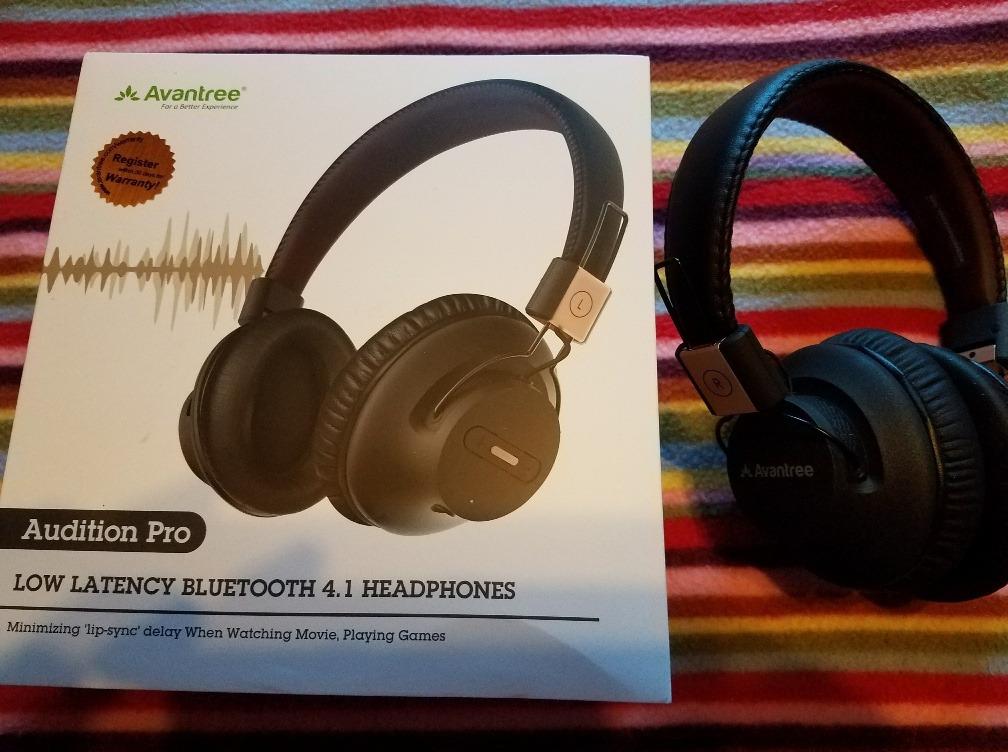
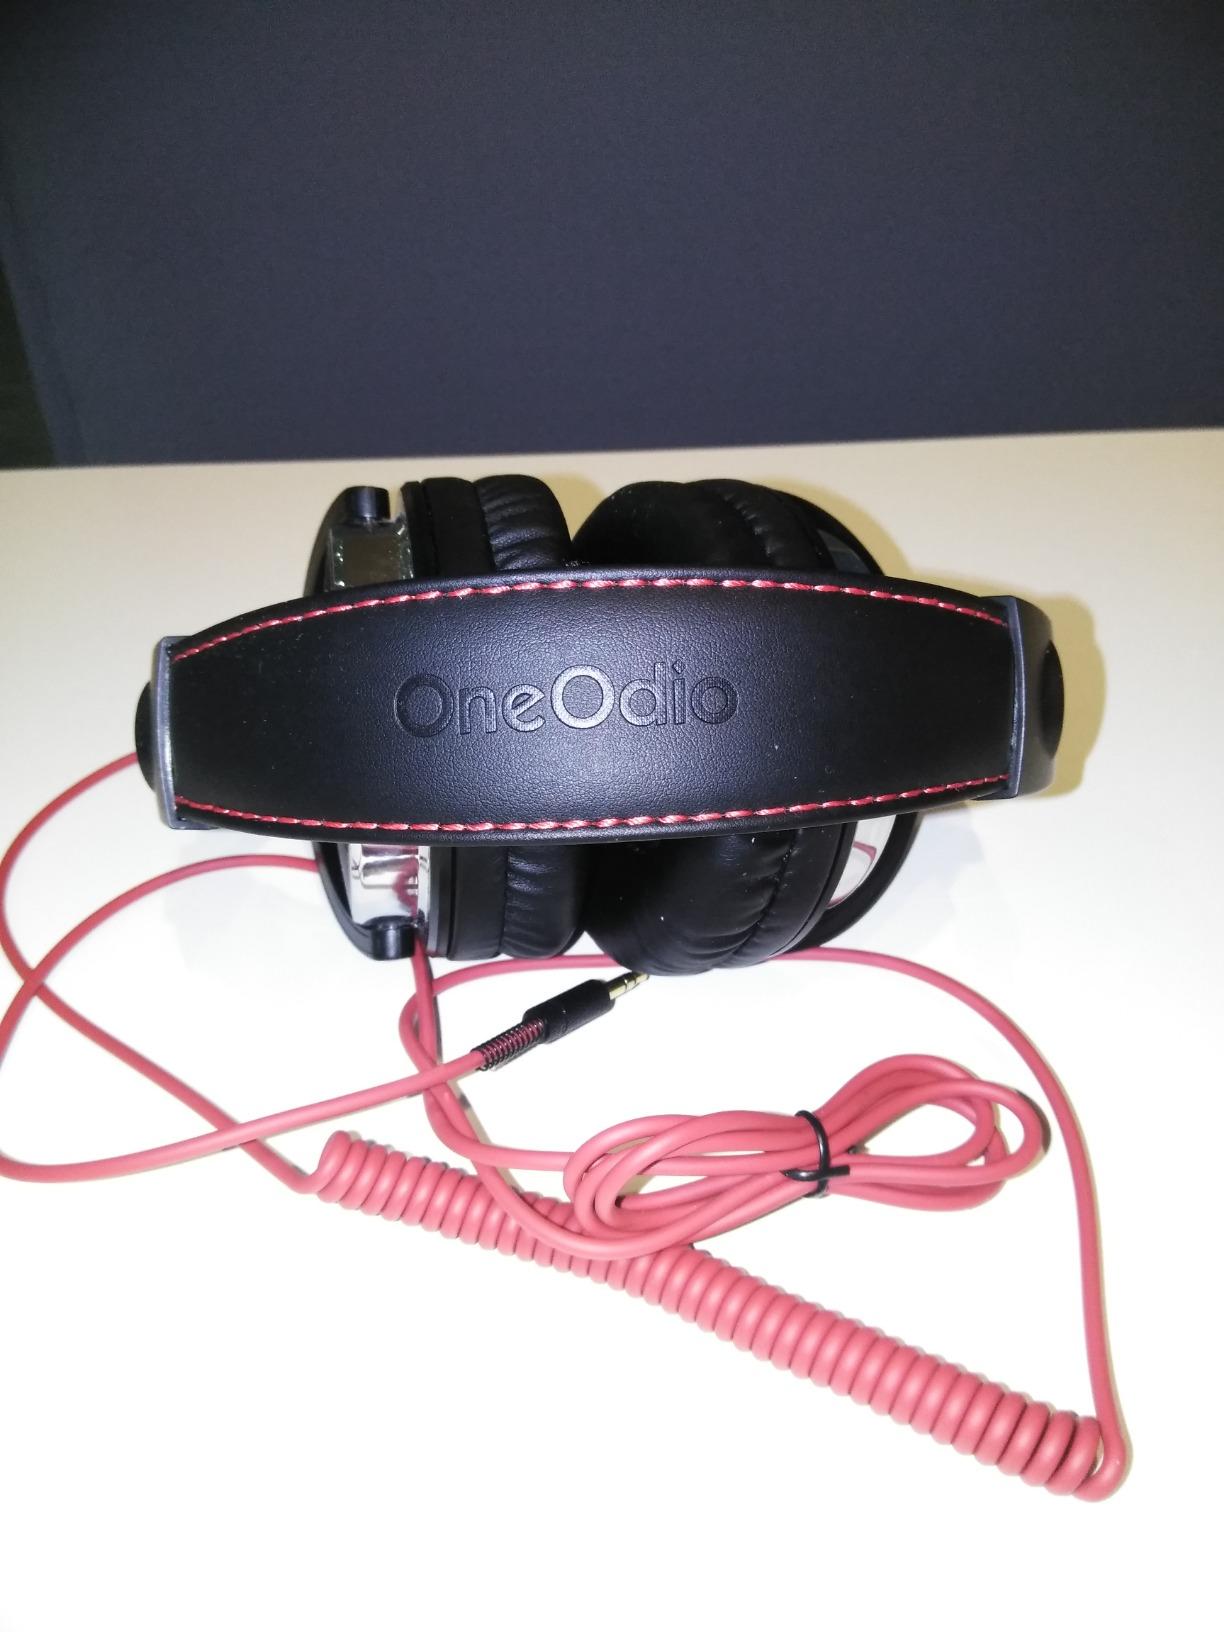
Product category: headphones
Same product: no